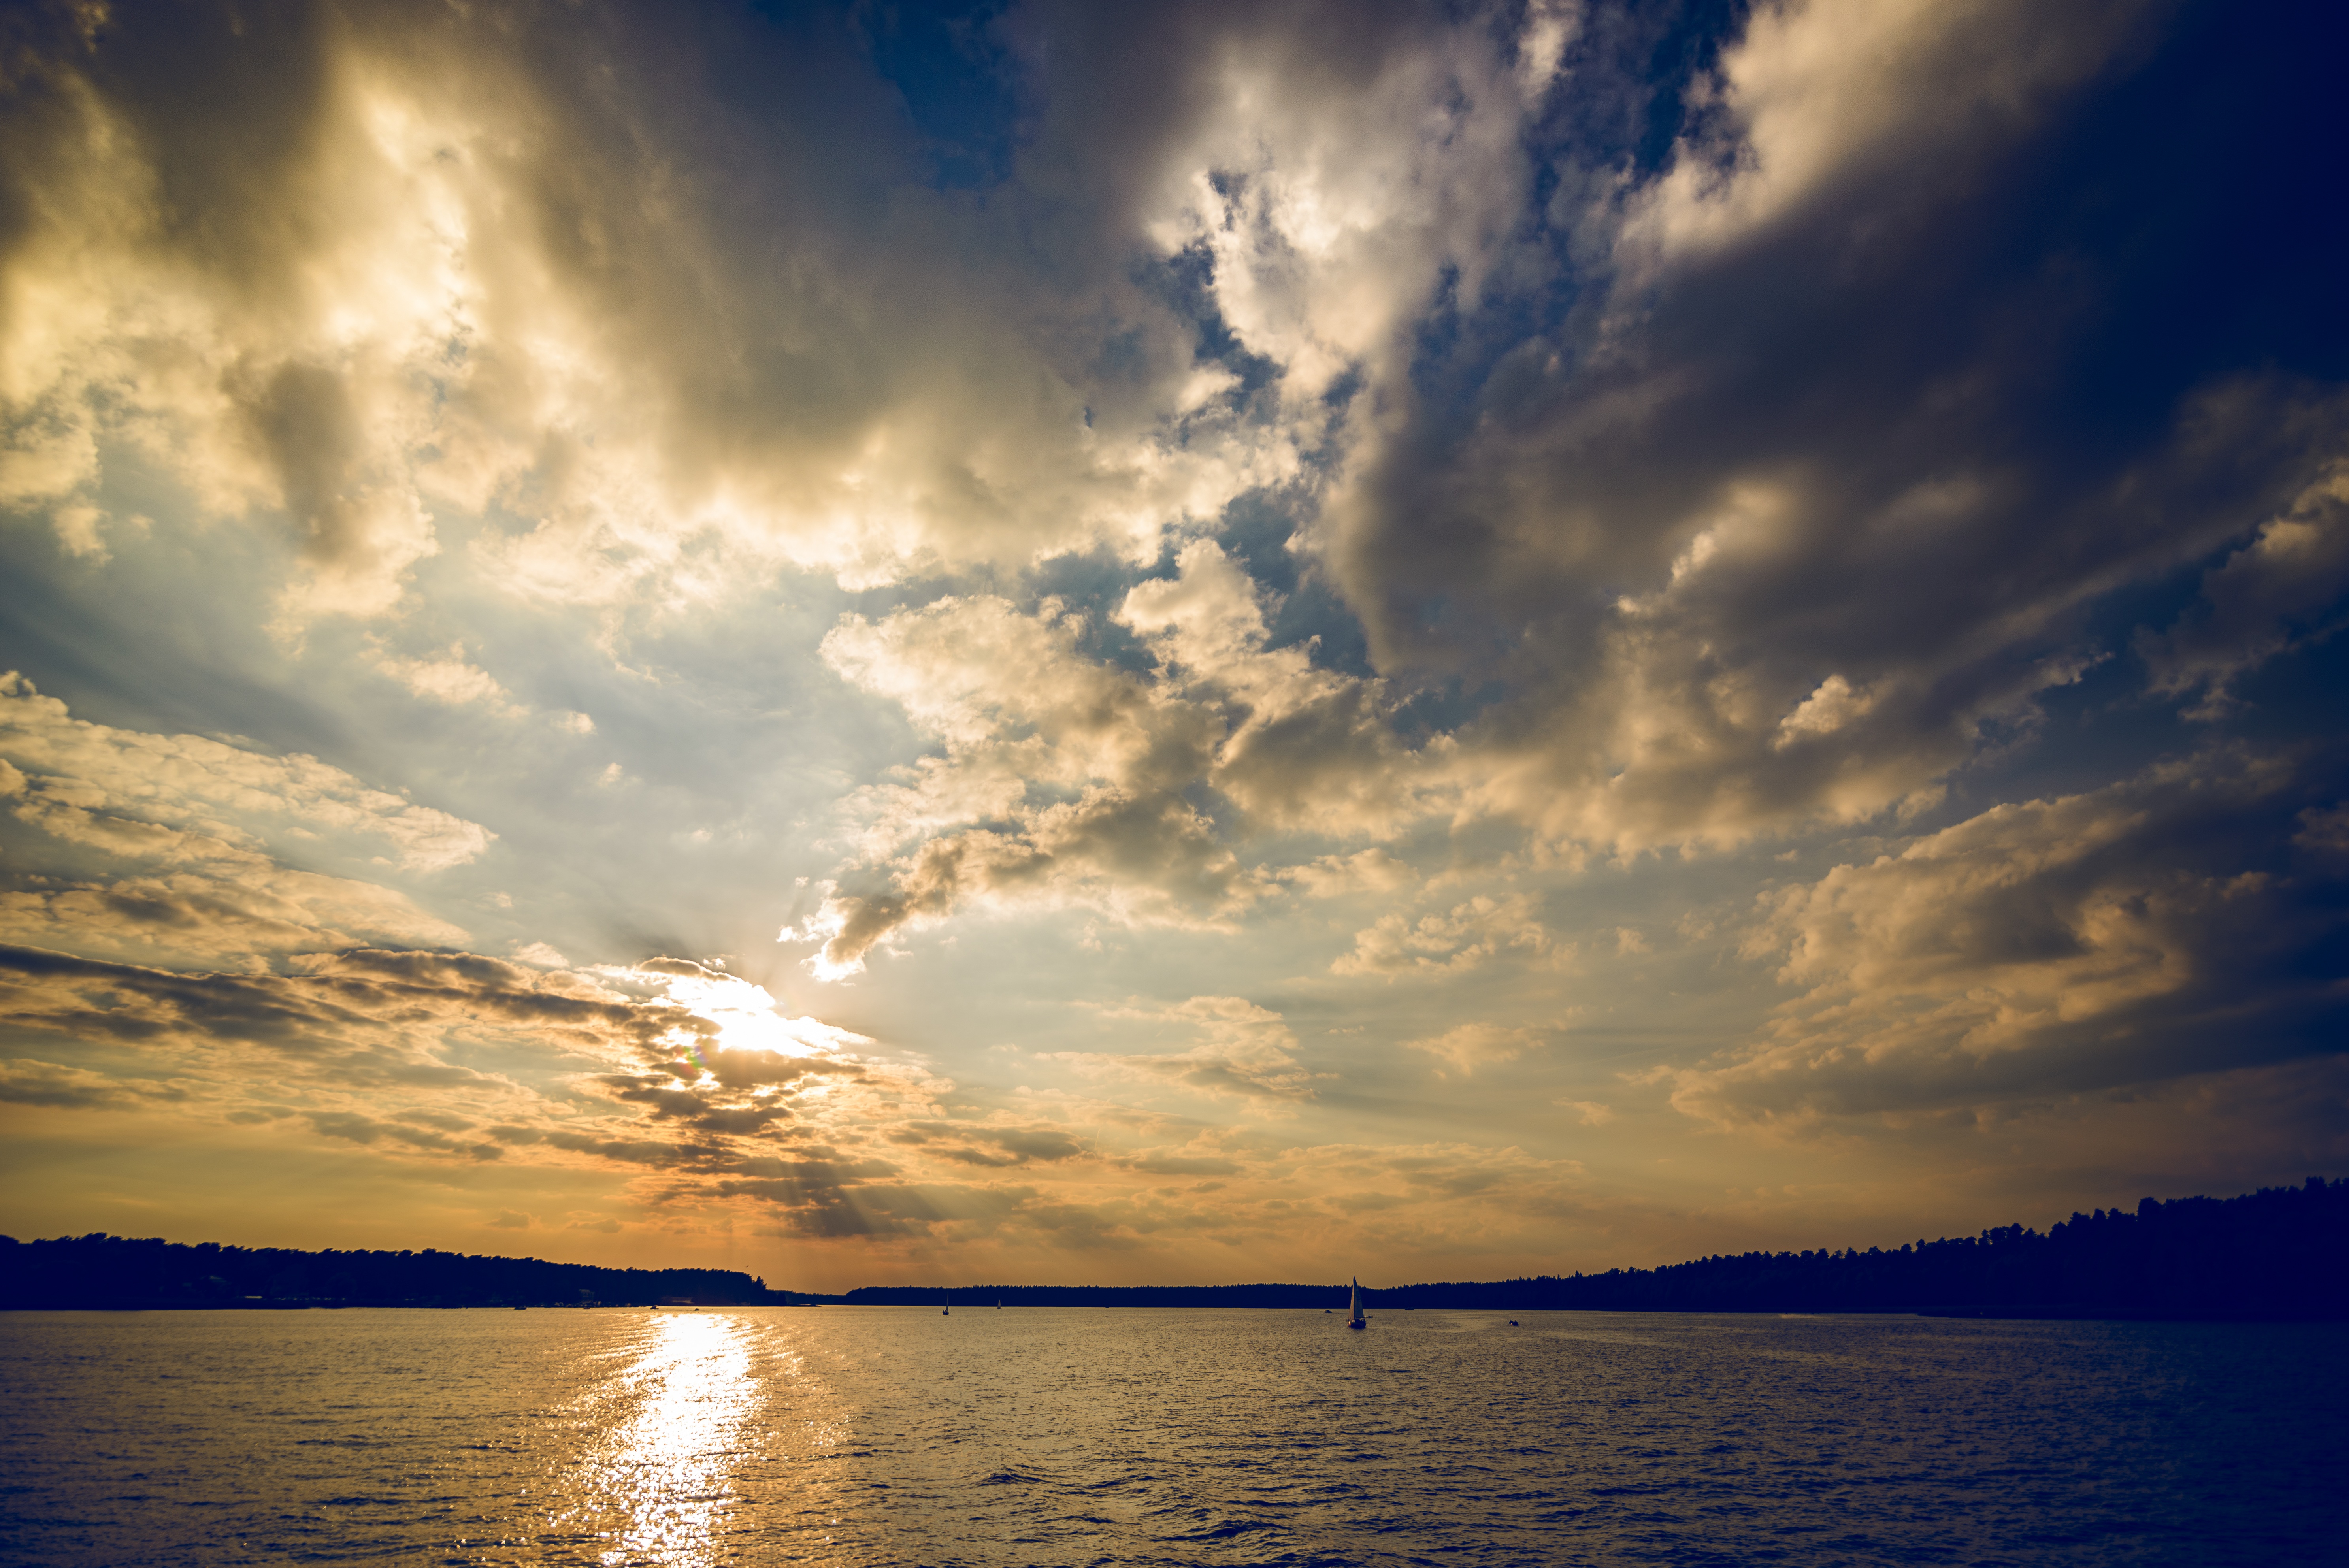
landscape, sea, tree, water, nature, ocean, horizon, cloud, sky, sun, sunrise, sunset, sunlight, morning, lake, dawn, atmosphere, river, summer, vacation, coastline, recreation, dusk, evening, green, reflection, scenic, fishing, sailing, scenery, blue, tourism, swimming, national, clouds, tourists, poland, serenity, scene, polish, afterglow, mazury, wigry, meteorological phenomenon